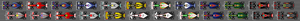
Le Grand Prix automobile d'Abou Dabi 2010, disputé sur le Circuit Yas Marina le 14 novembre 2010, est la deuxième édition du Grand Prix, la 839ᵉ course du championnat du monde de Formule 1 courue depuis 1950 et la dix-neuvième et dernière manche du championnat 2010.